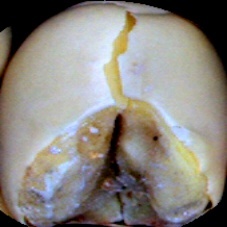
Label: Broken